Farid Seiful-Mulyukov

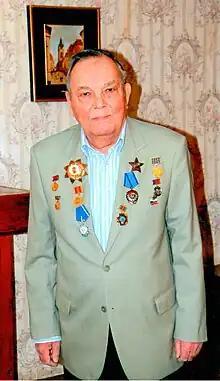
Seiful-Mulyukov in 2000s

Farid Mustafevich Seiful-Mulyukov (November 19, 1930 – June 4, 2016) was a Soviet and Russian international journalist, writer, orientalist, Arabist and presenter on the Soviet Central Television. He was also the author of numerous reports from around the world on one of Russia's leading television programs and for the Mulyukov met multiple prominent public figures during his career, including Gamal Abdel Nasser, Hussein of Jordan, Hafez al-Assad, Ruhollah Khomeini and Fidel Castro.